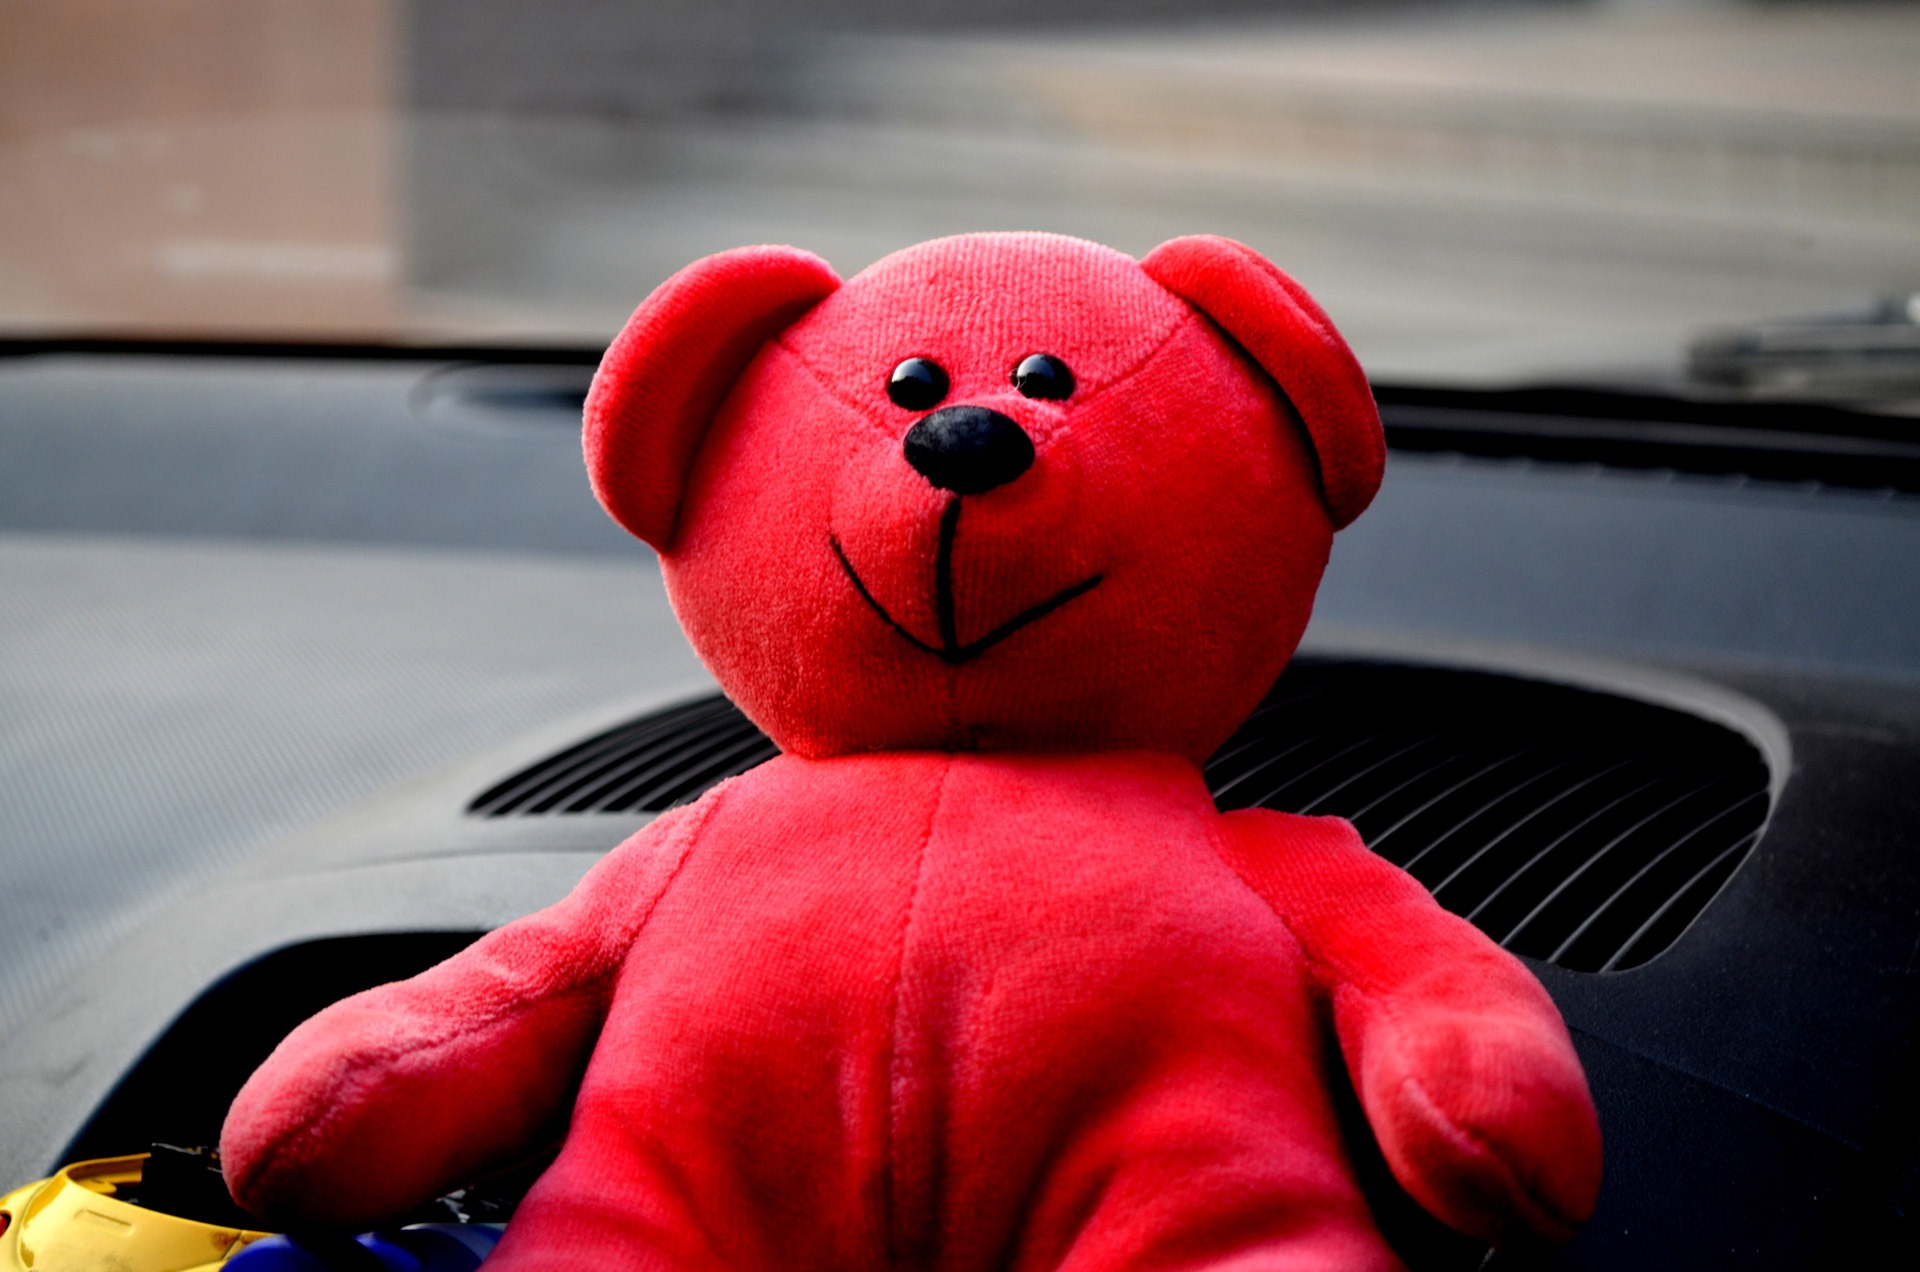
animal, red, relax, color, object, toy, teddy bear, children, infant, stuffed, plush, organ, imagination, stuffed toy